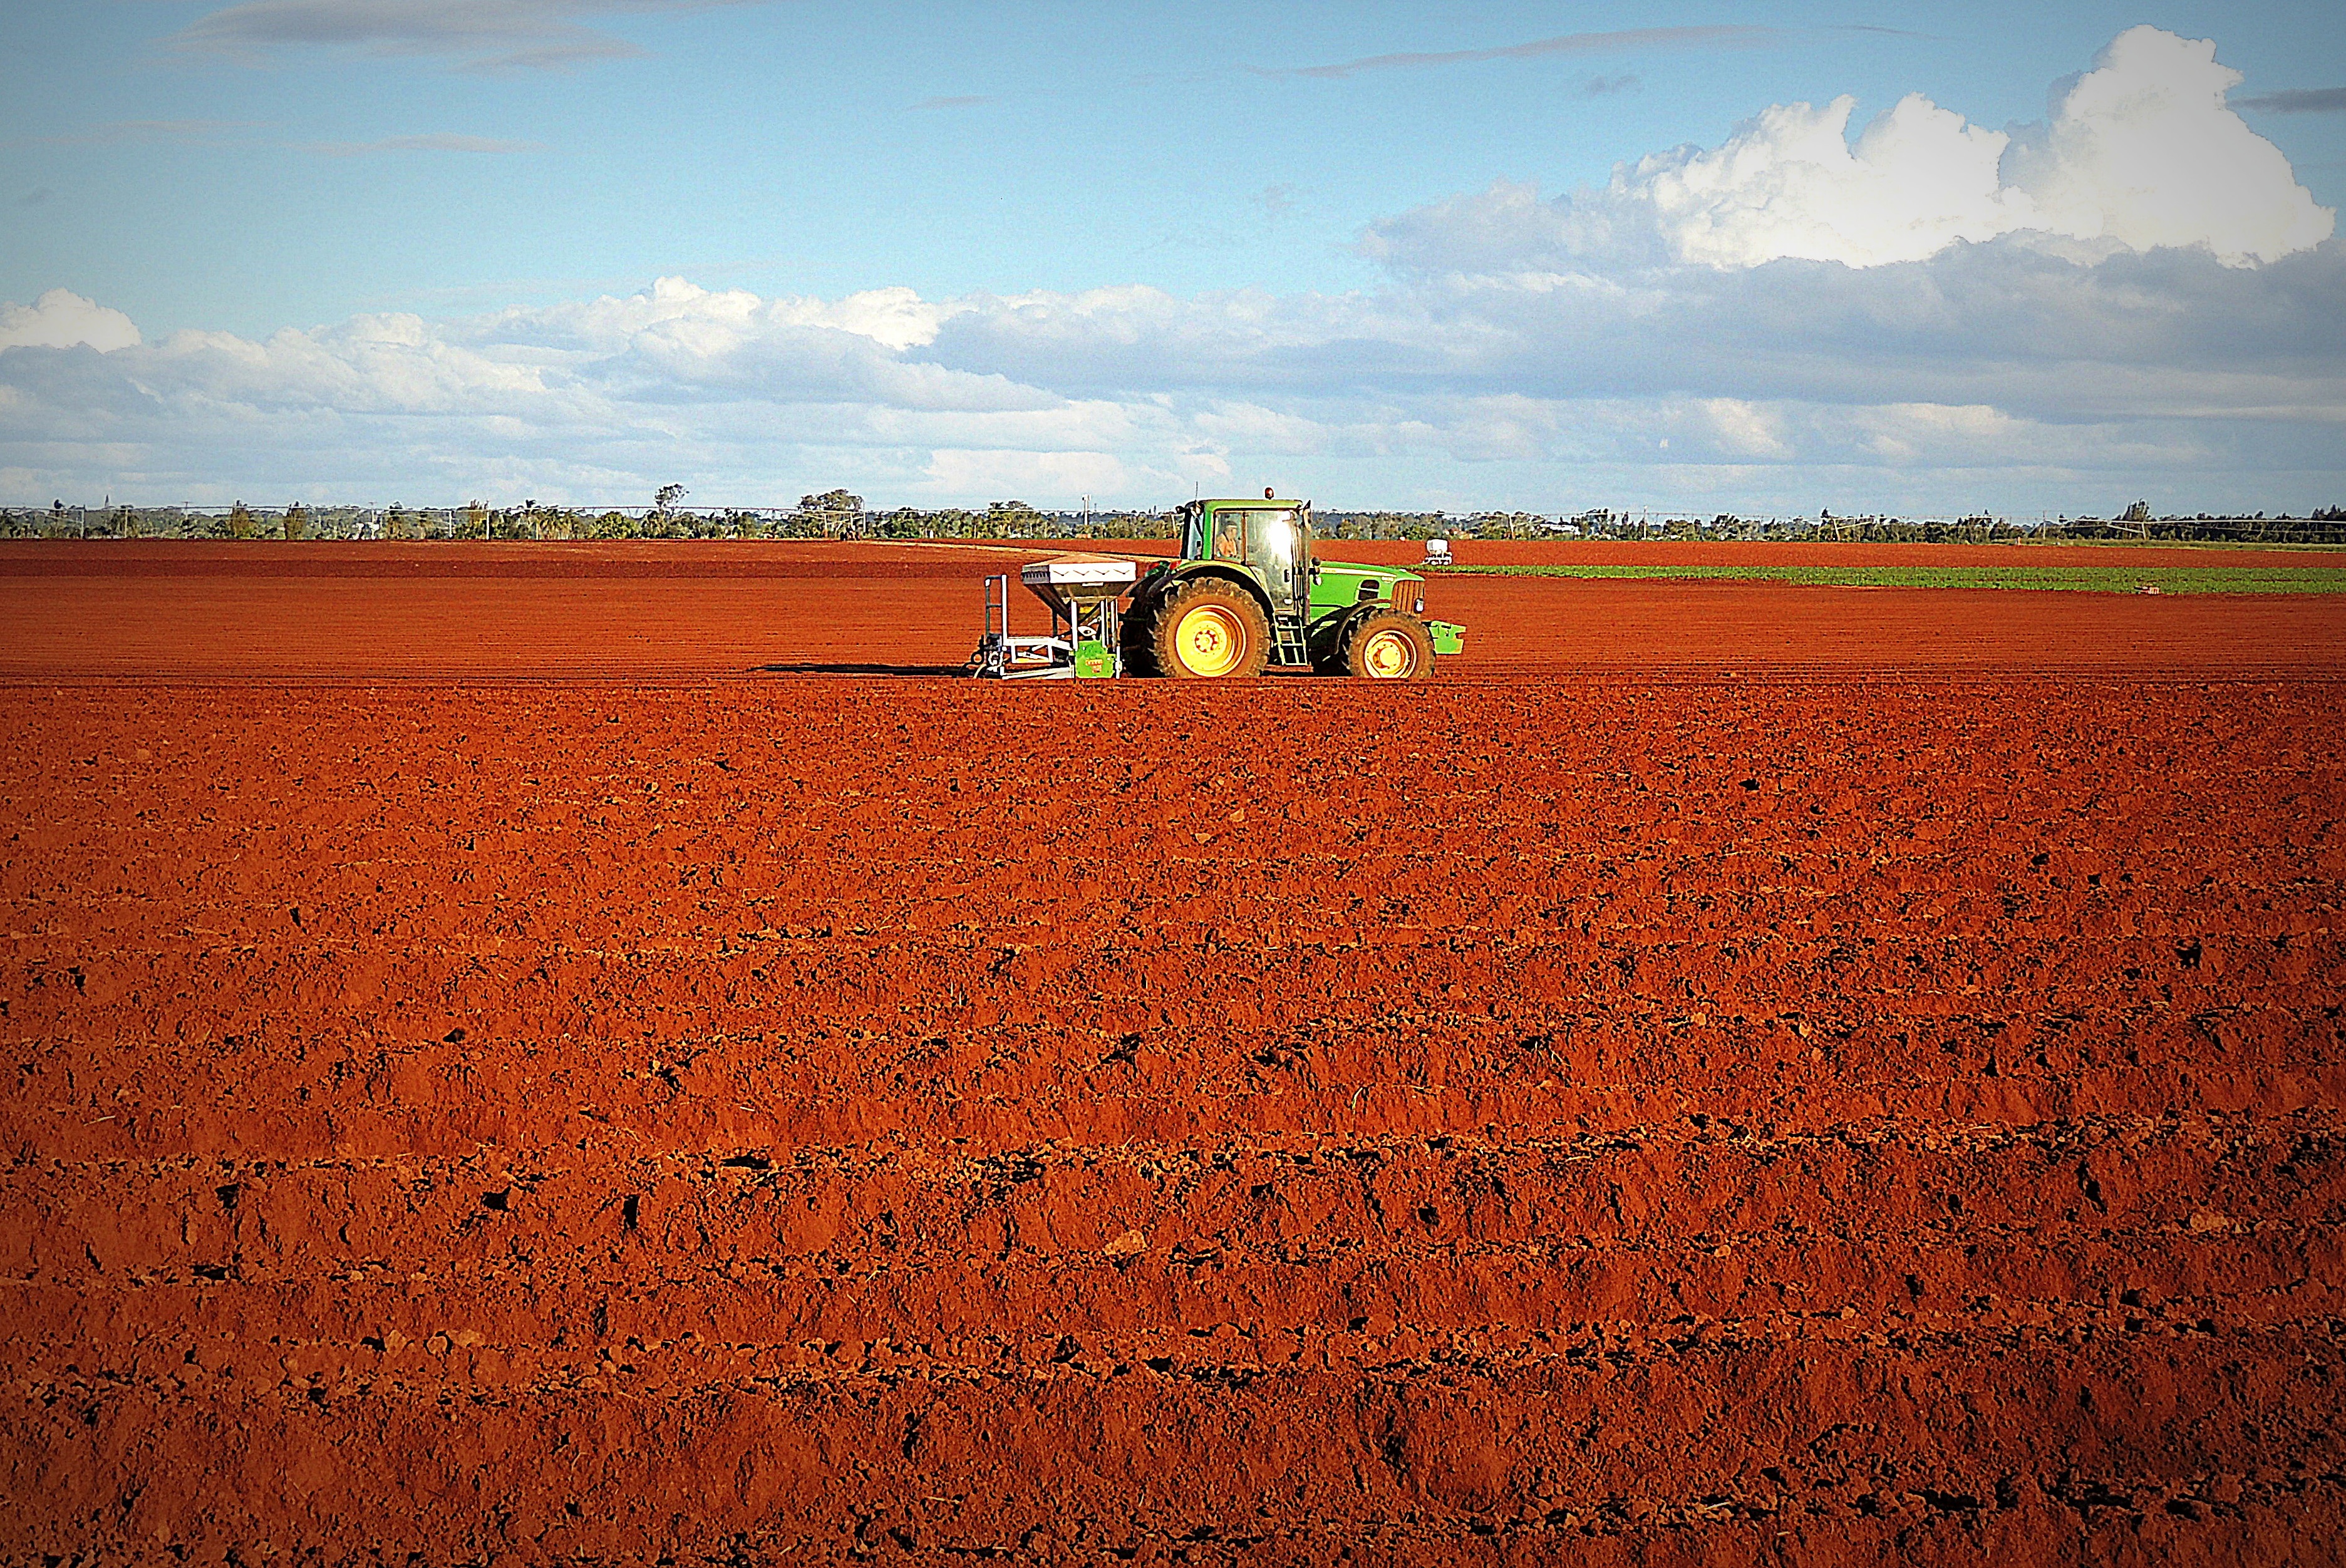
landscape, horizon, plant, sky, tractor, field, farm, prairie, morning, flower, food, farming, produce, crop, soil, agriculture, plain, farmland, agricultural, grassland, plowing, steppe, rural area, flowering plant, red earth, red soil, grass family